Zebul (biblical figure)

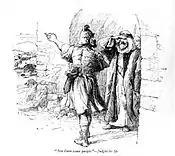
Gaal (left) points out to Zebul the approach of Abimelech's army.

Zebul ( "Zəḇul ") is a character in the Hebrew Bible, appearing in Judges 9. He is one of Abimelech's officers, and the governor (or "commandant") of the city of Shechem. Zebul played an important role in the rebellion and defeat of Gaal, secretly sending messengers to Abimelech and warning him of the situation.